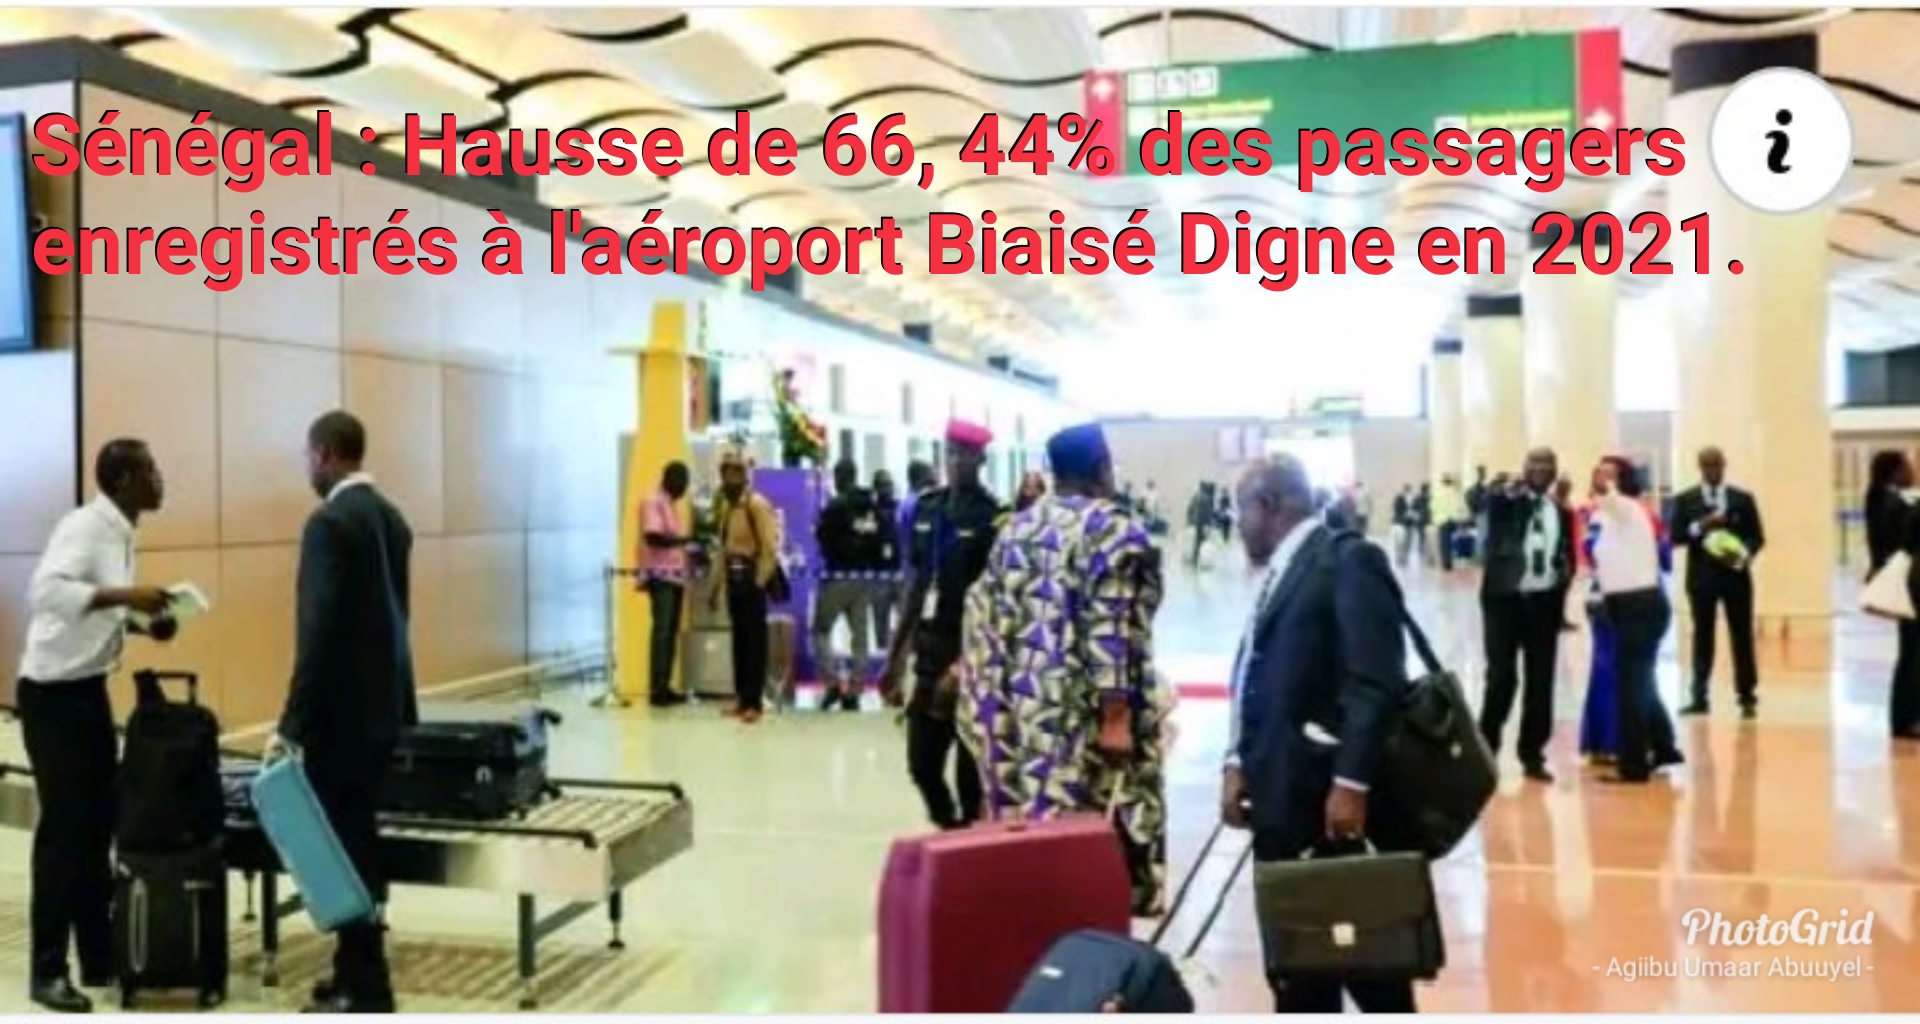
Aéroport Belees Jaañ, am ñu fi nekk yor seen i wëliis di tukki.